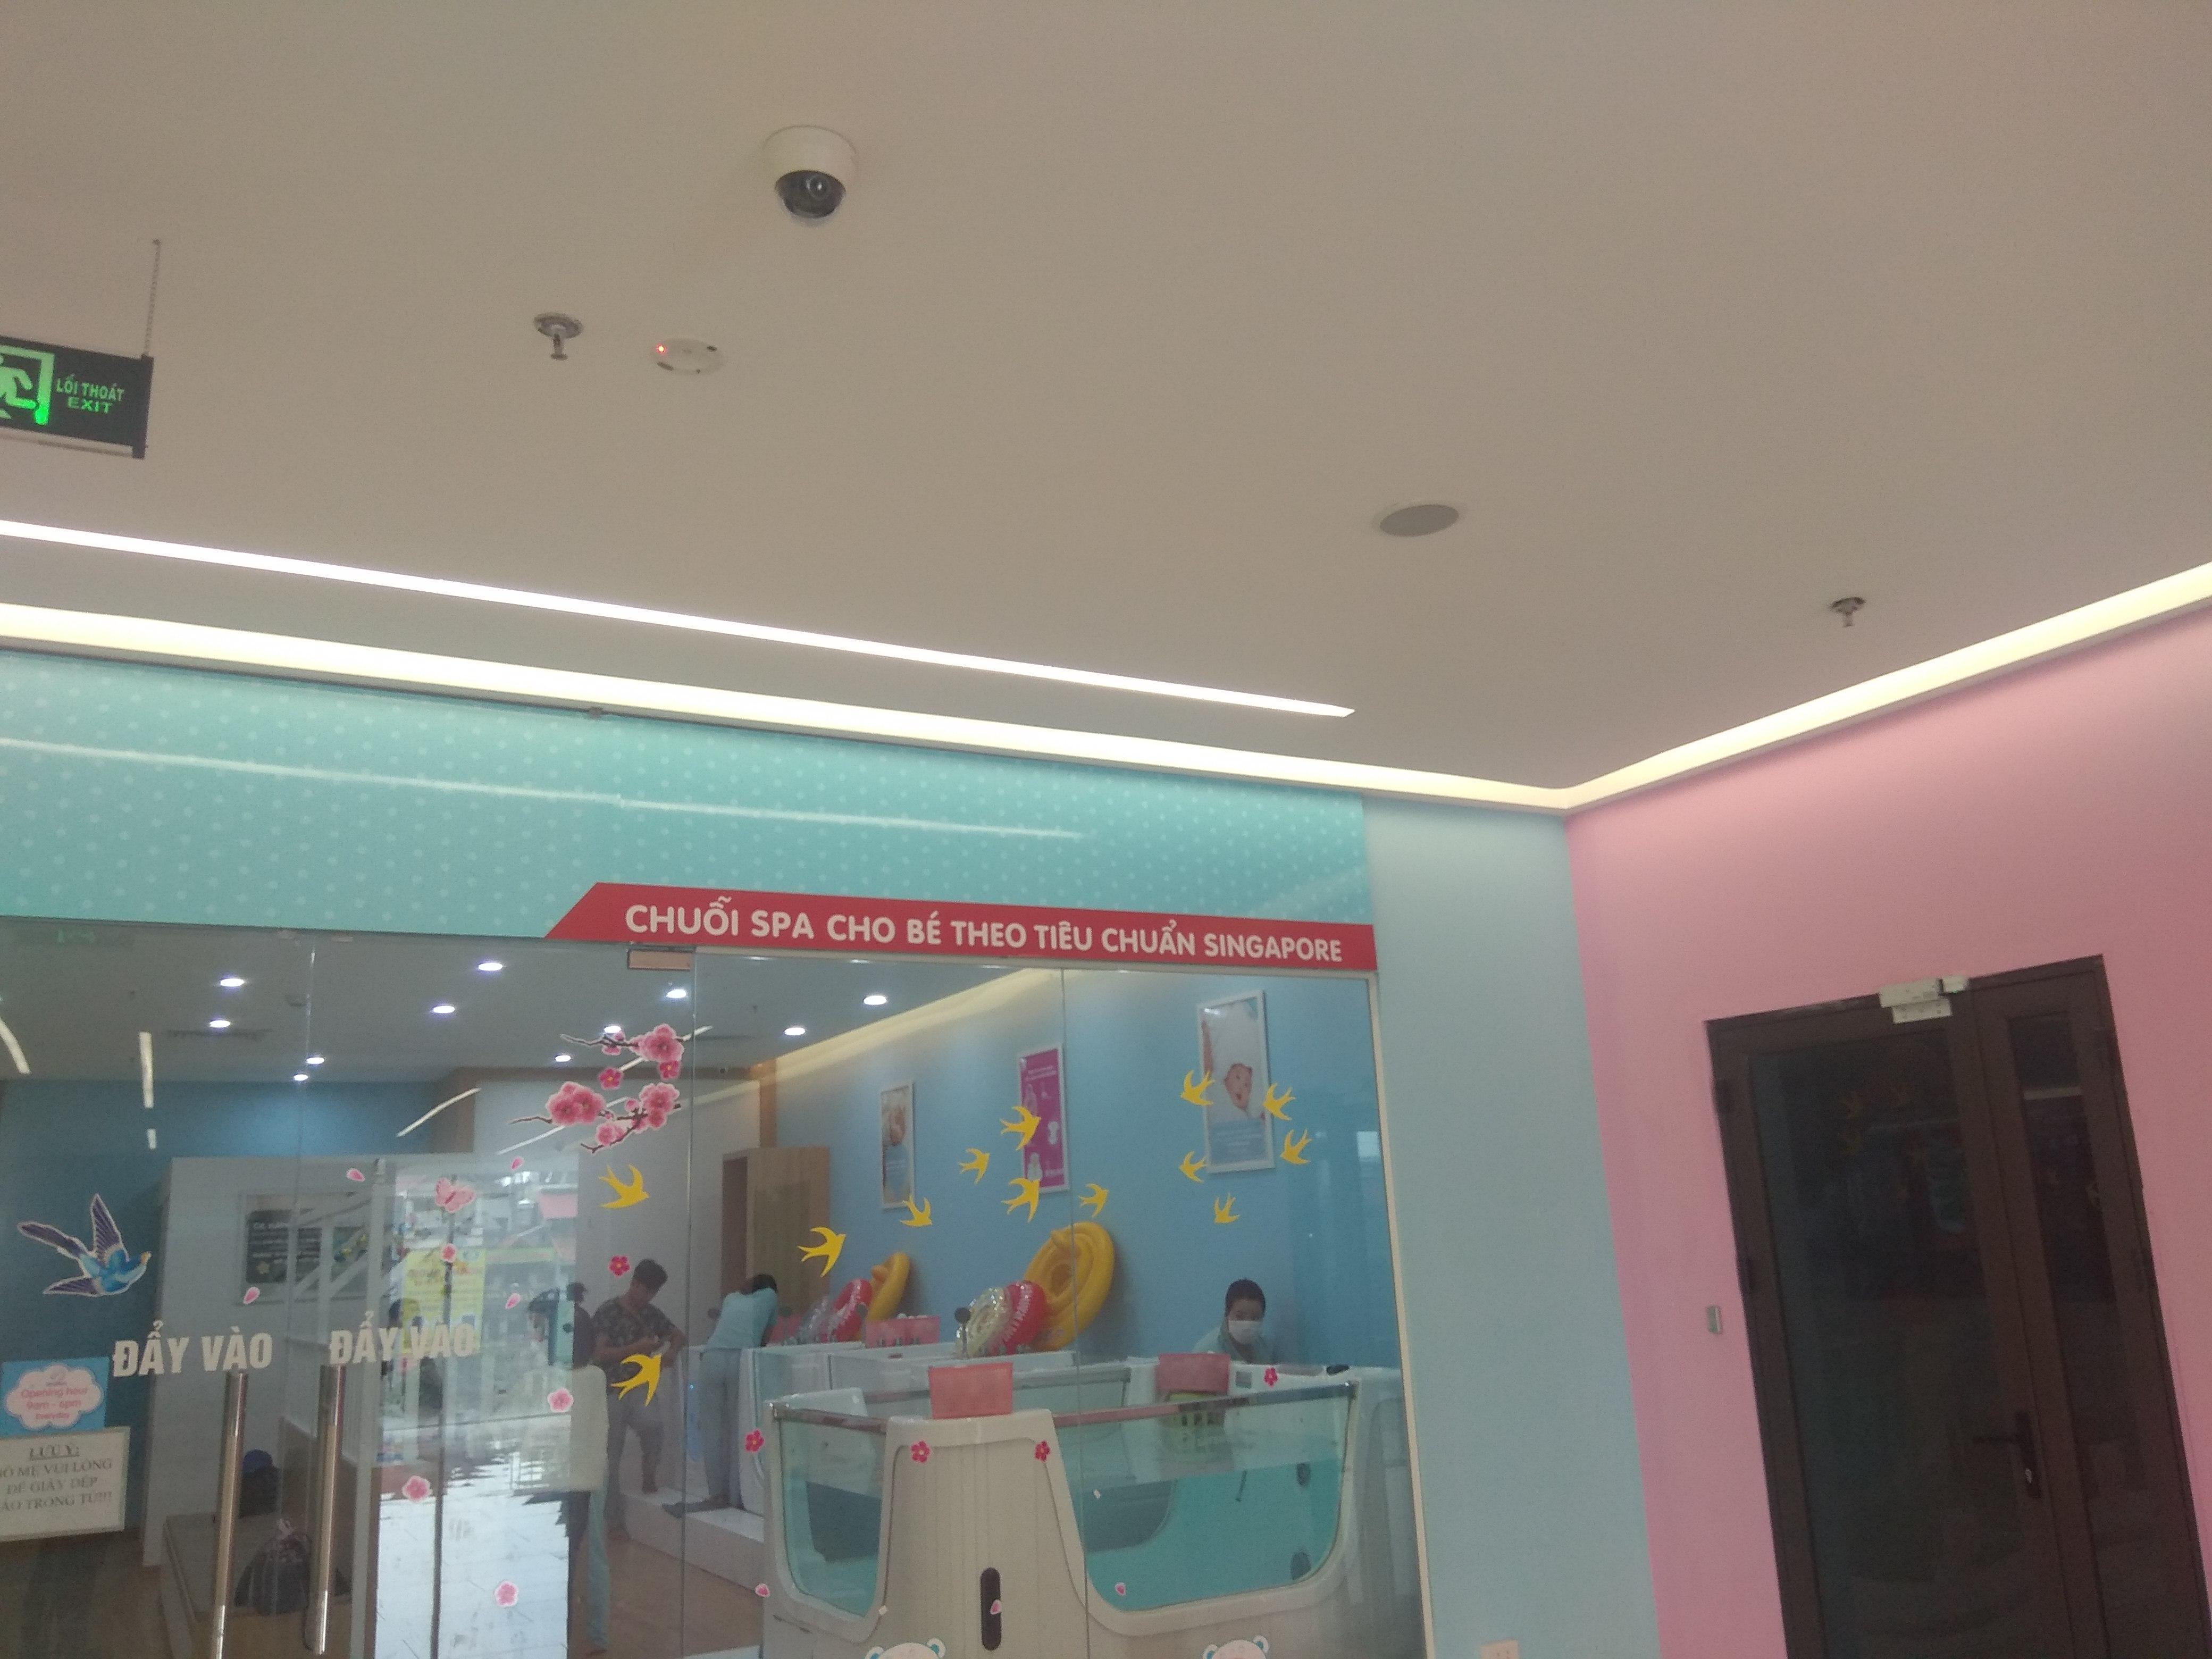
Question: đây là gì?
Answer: đây là chuỗi spa cho bé